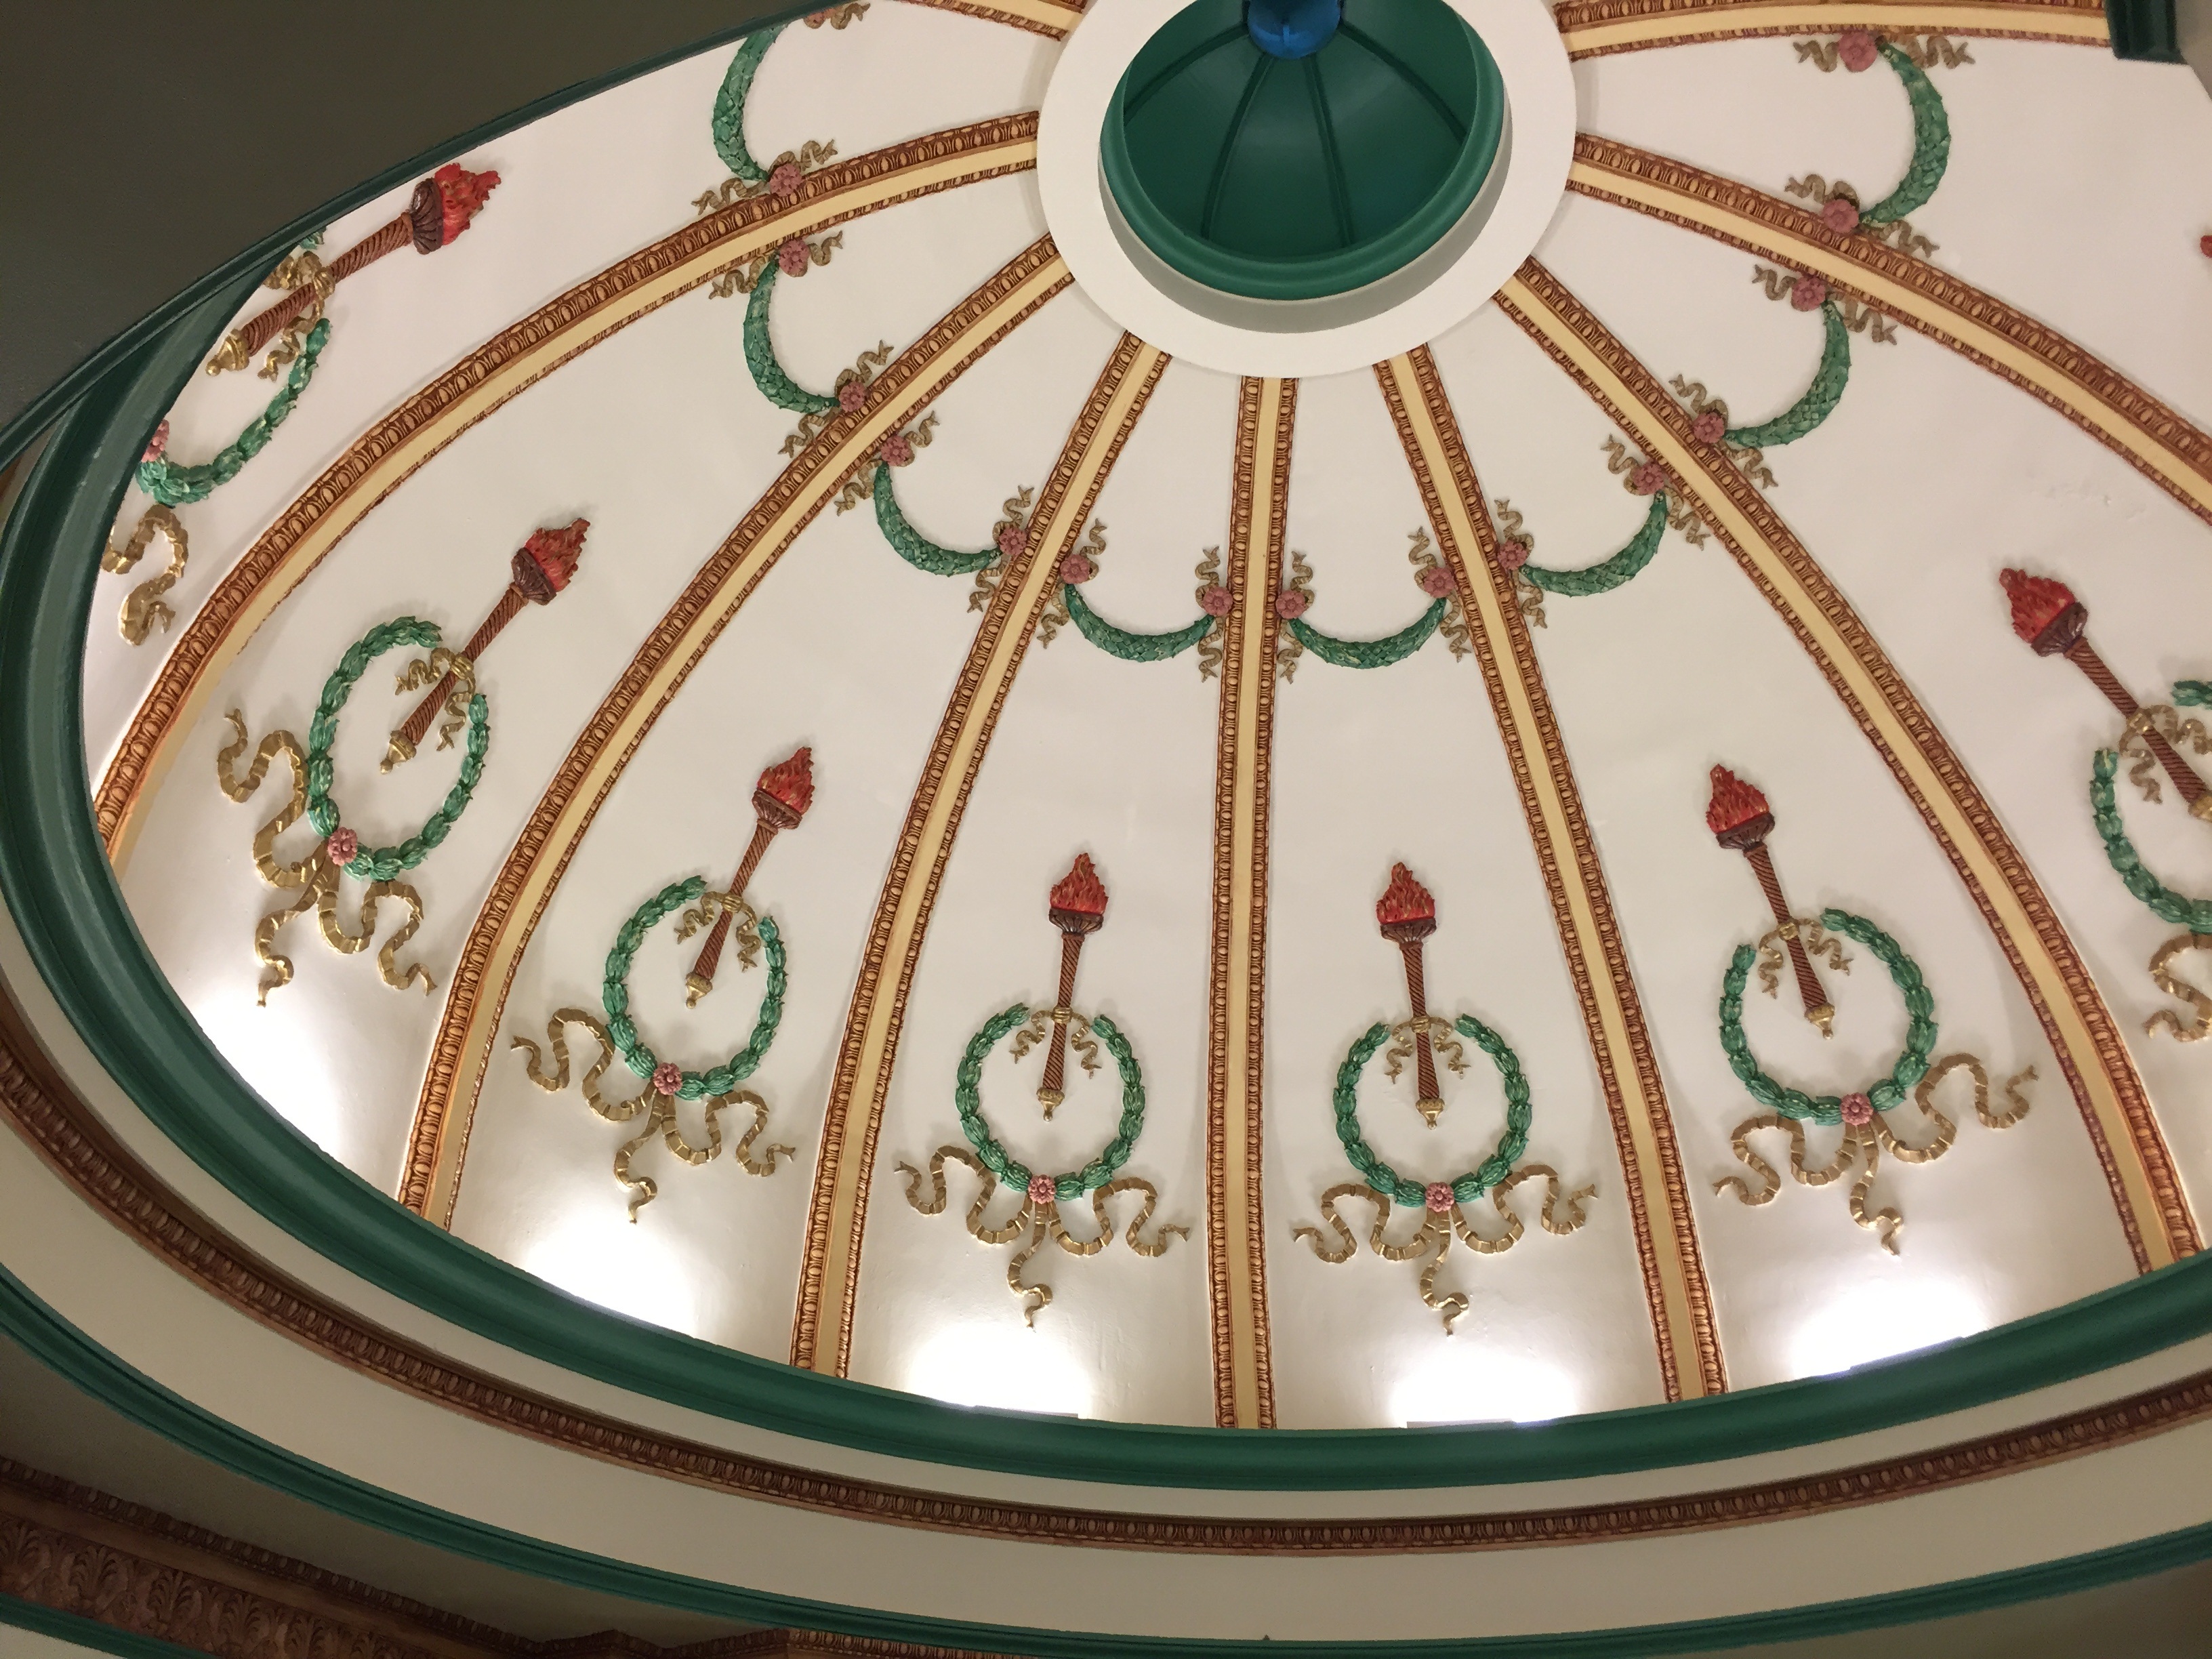
architecture, structure, round, interior, ceiling, pattern, amusement park, circle, jewellery, design, dome, shape, dishware, amusement ride, fashion accessory